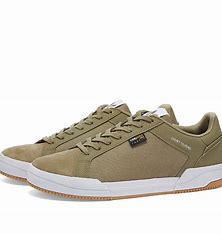
Brand: Adidas
Model: Court Tourino